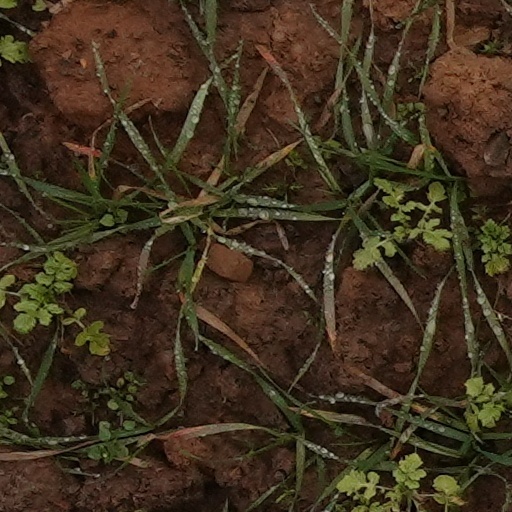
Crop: wheat